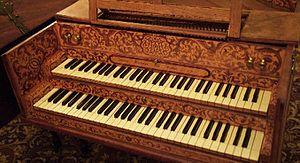
Marqueterie de clavecin anglais